Sloviansk

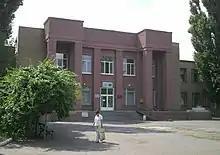
The Sloviansk Balneological Institute

Sloviansk has been affected from the start of the 2022 Invasion of Ukraine, without becoming a central theatre of war. Sloviansk has been described as being a "crucial part Moscow's objective of capturing all of the Donbas region".